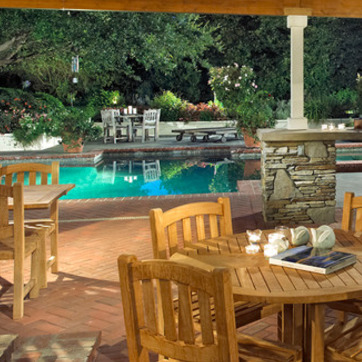
Material: water